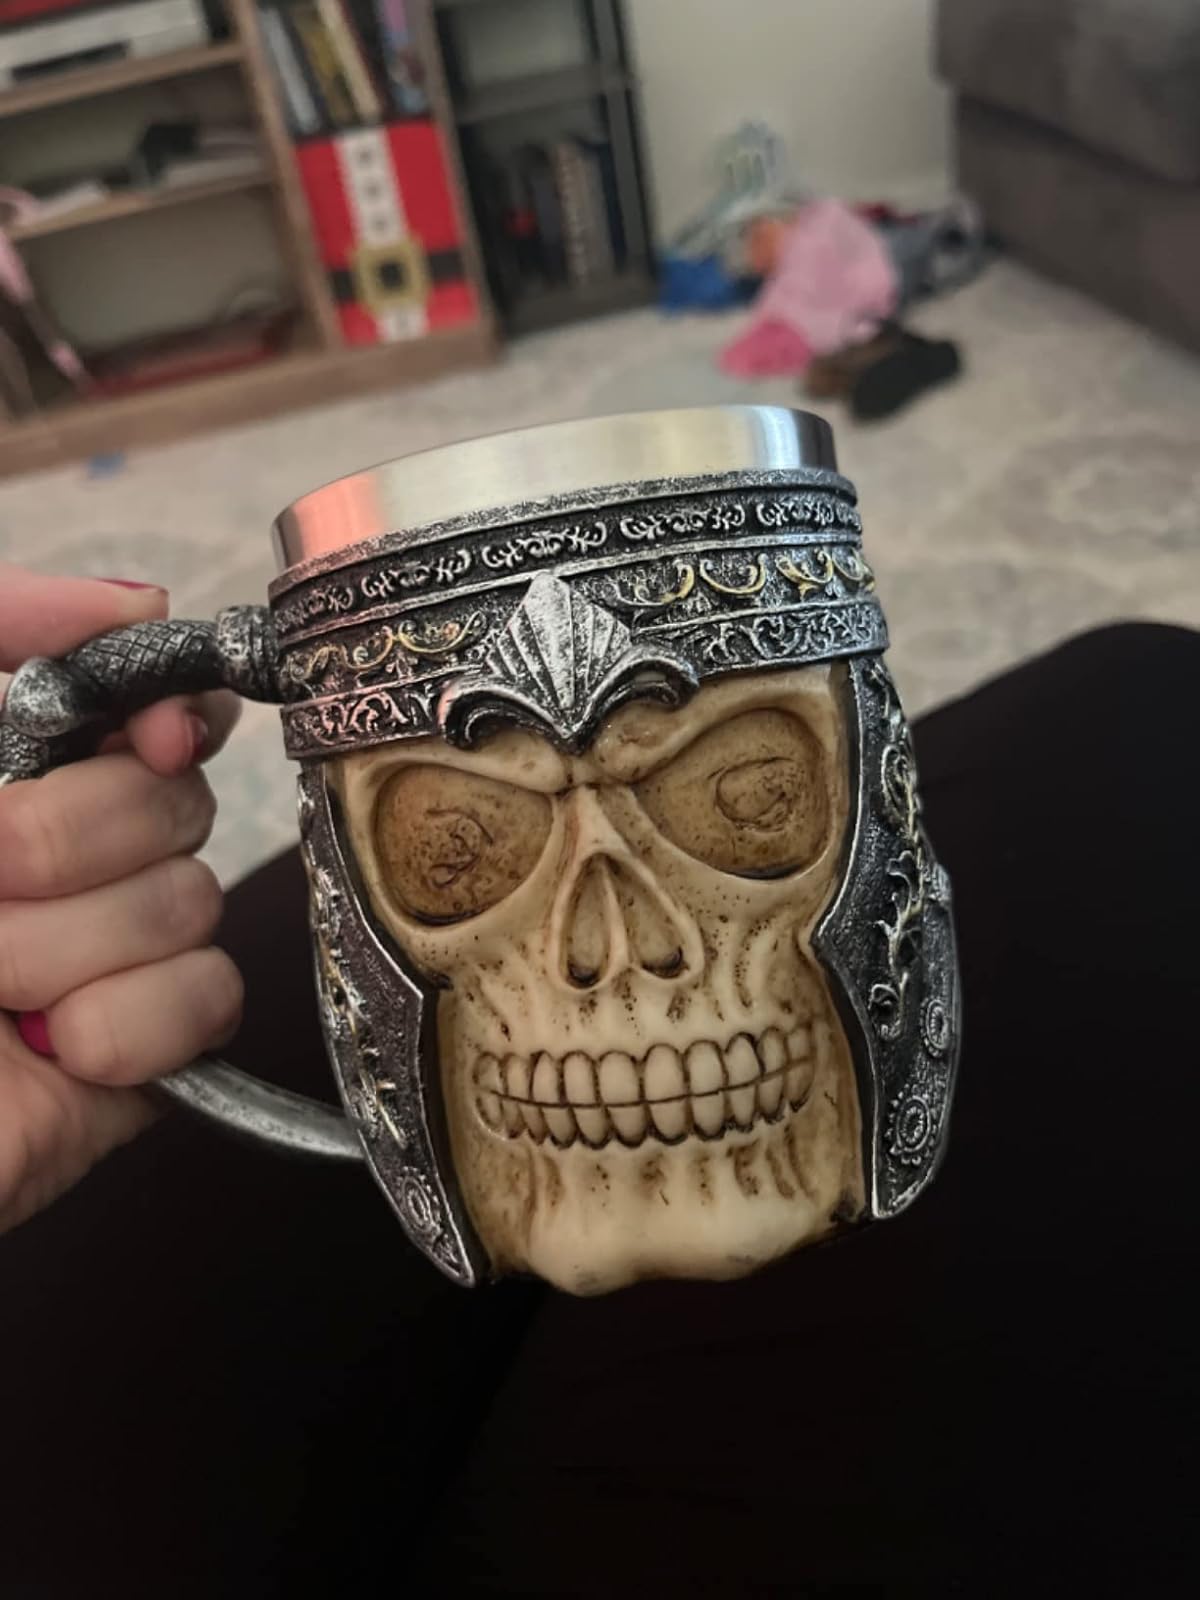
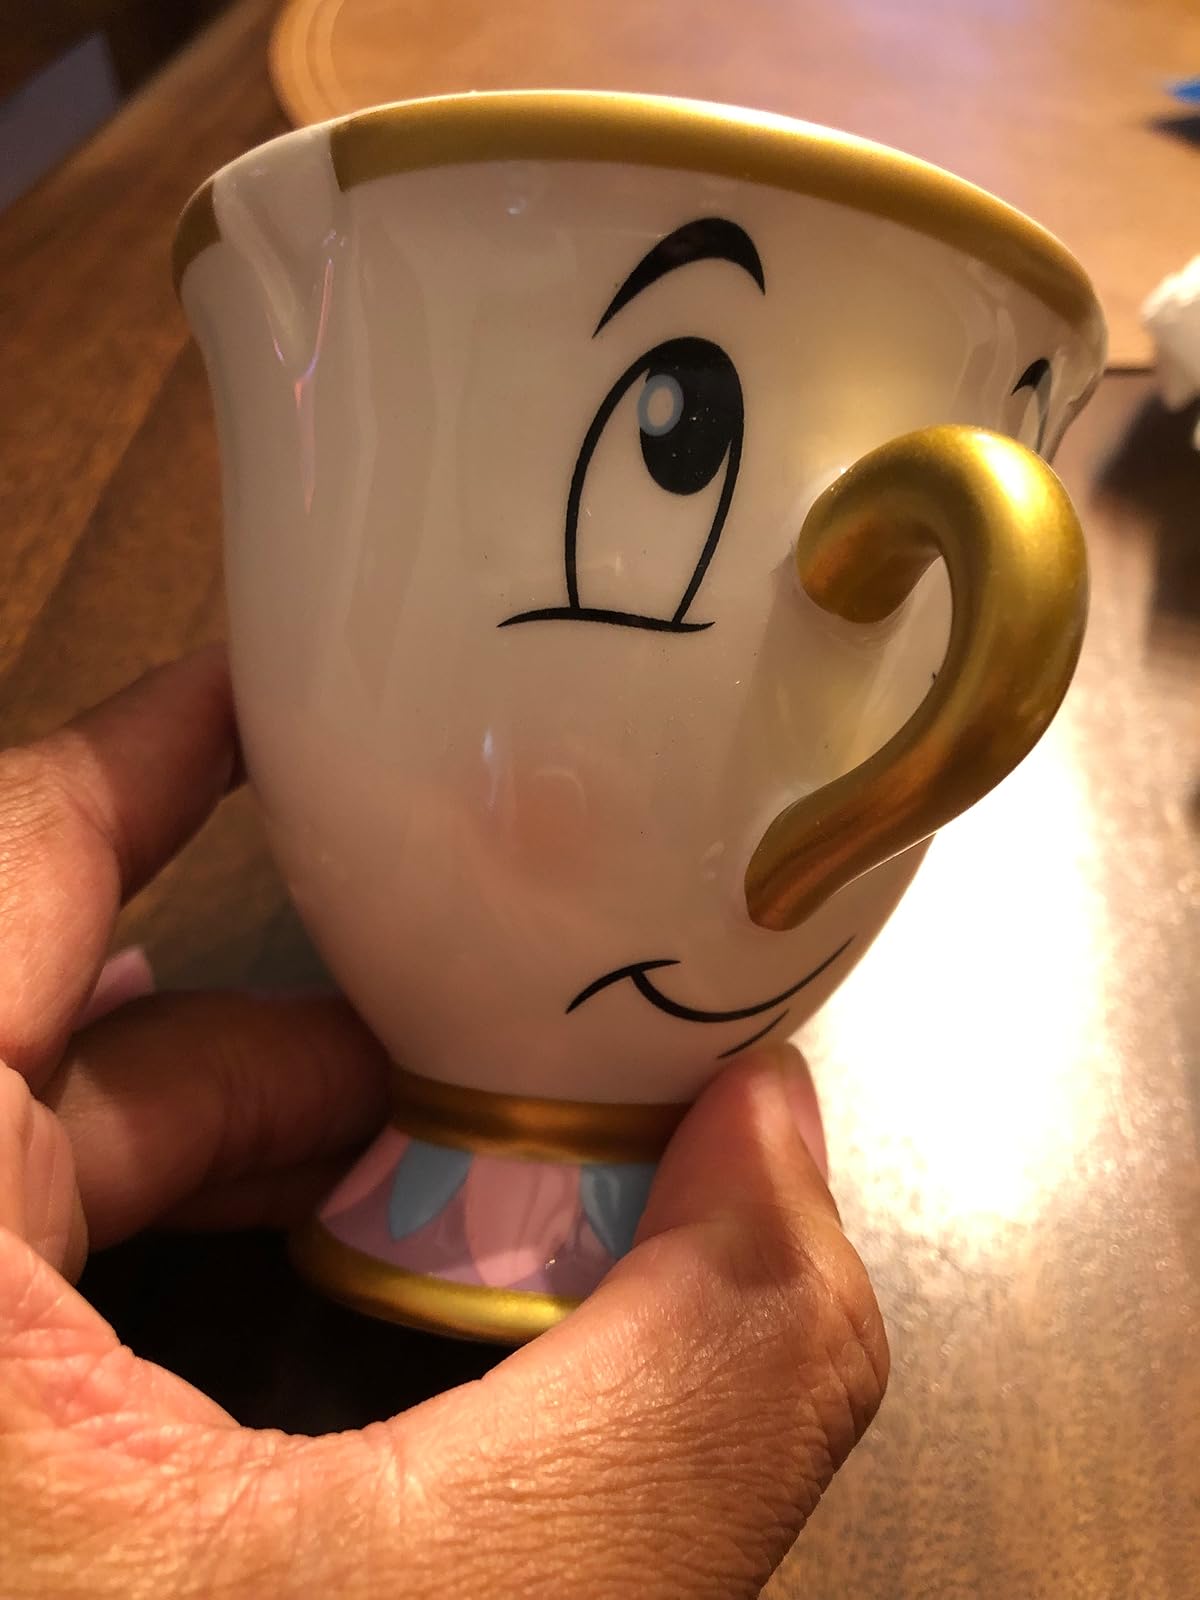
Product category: items_mug
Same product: no